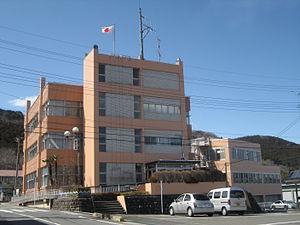
Ogose est un bourg du district d'Iruma situé dans la préfecture de Saitama, au Japon.